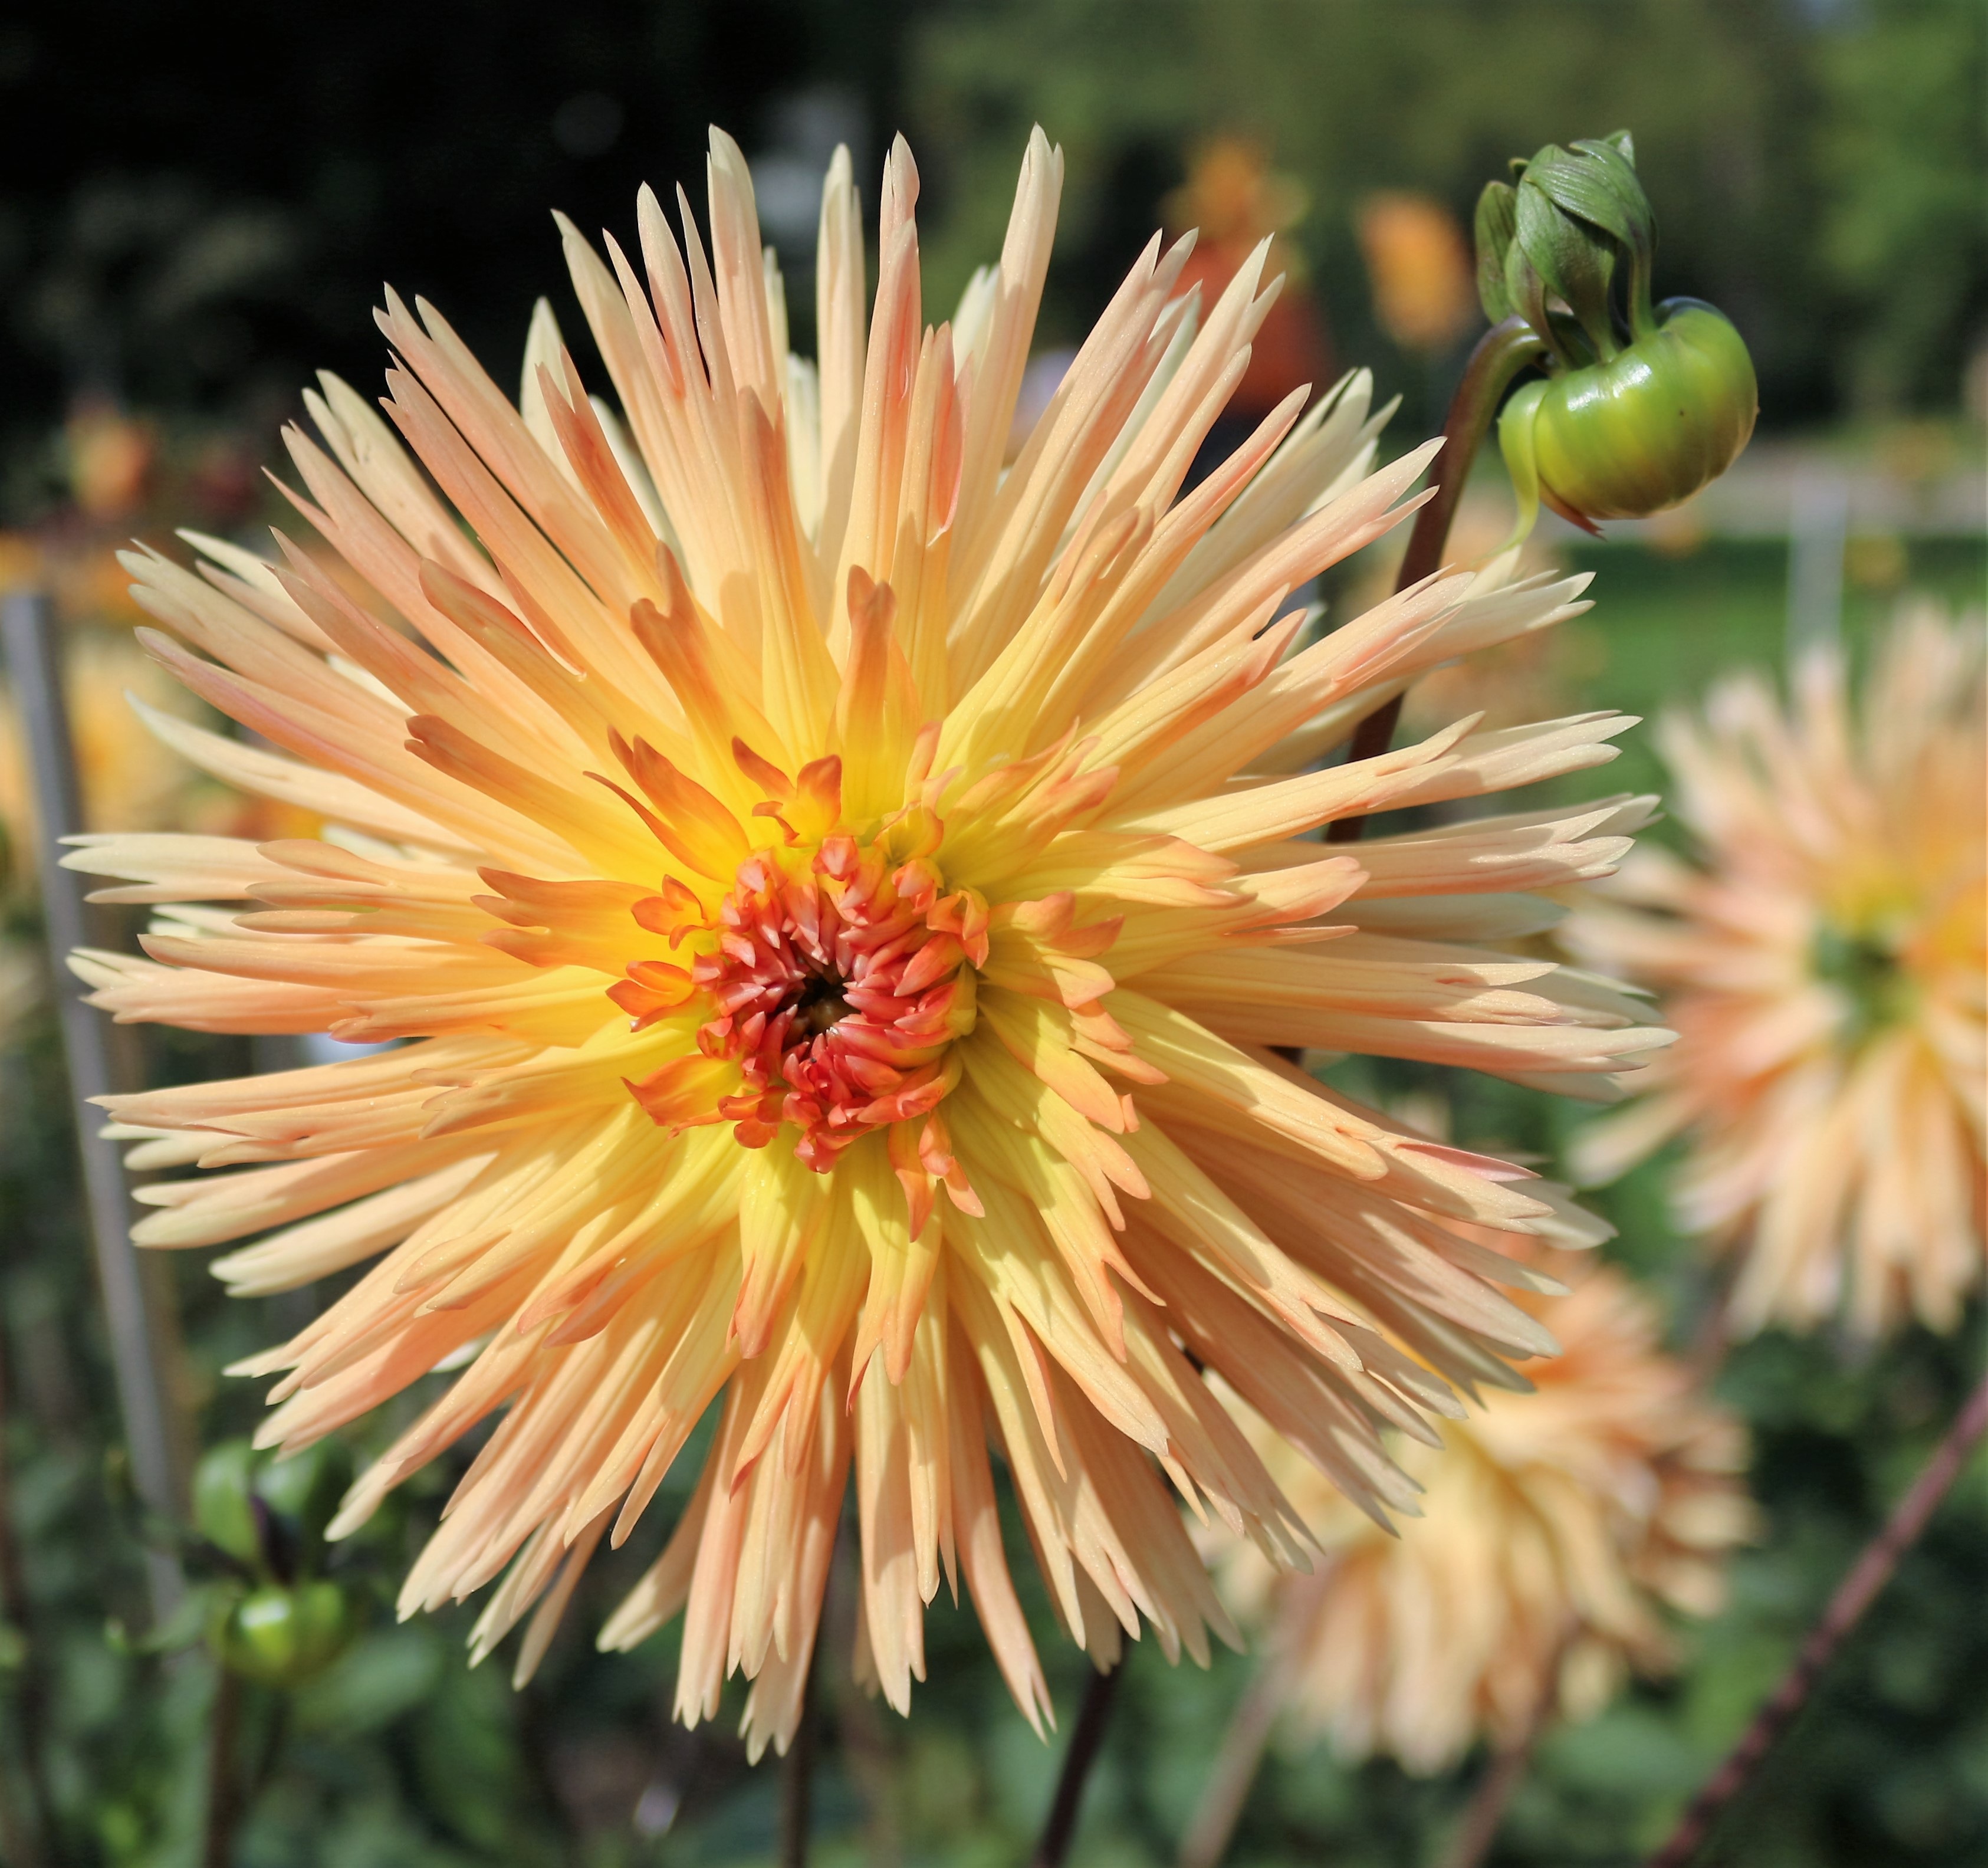
nature, plant, flower, petal, daisy, botany, yellow, garden, flora, wildflower, close up, botanical garden, chrysanthemum, frankfurt, macro photography, summer flowers, flowering plant, daisy family, plant stem, land plant